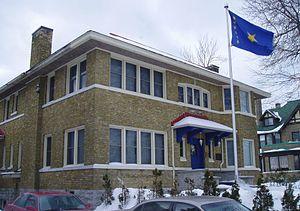
Voici les représentations diplomatiques de la république démocratique du Congo à l'étranger.